Jari Ketomaa

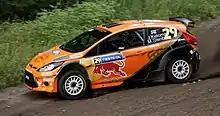
Ketomaa at the 2010 Rally Finland

A former kart racer, Ketomaa started rallying in 1995. He made his World Rally Championship debut in 2000 at Rally Finland. He won the Group N class of the Finnish Rally Championship in 2006 and 2007. In 2008, he competed a full season in the Production World Rally Championship, finishing the season third in the standings. Ketomaa regained the Finnish Group N title in 2009. He also made his debut in a World Rally Car at 2009 Rally Finland, finishing seventh overall. In 2010, Ketomaa is competing in the Super 2000 World Rally Championship in a Ford Fiesta S2000. In 2011, Ketomaa raced in Rally Finland with Ford Fiesta RS WRC and lead after first special stage but later retired from top 5 position.